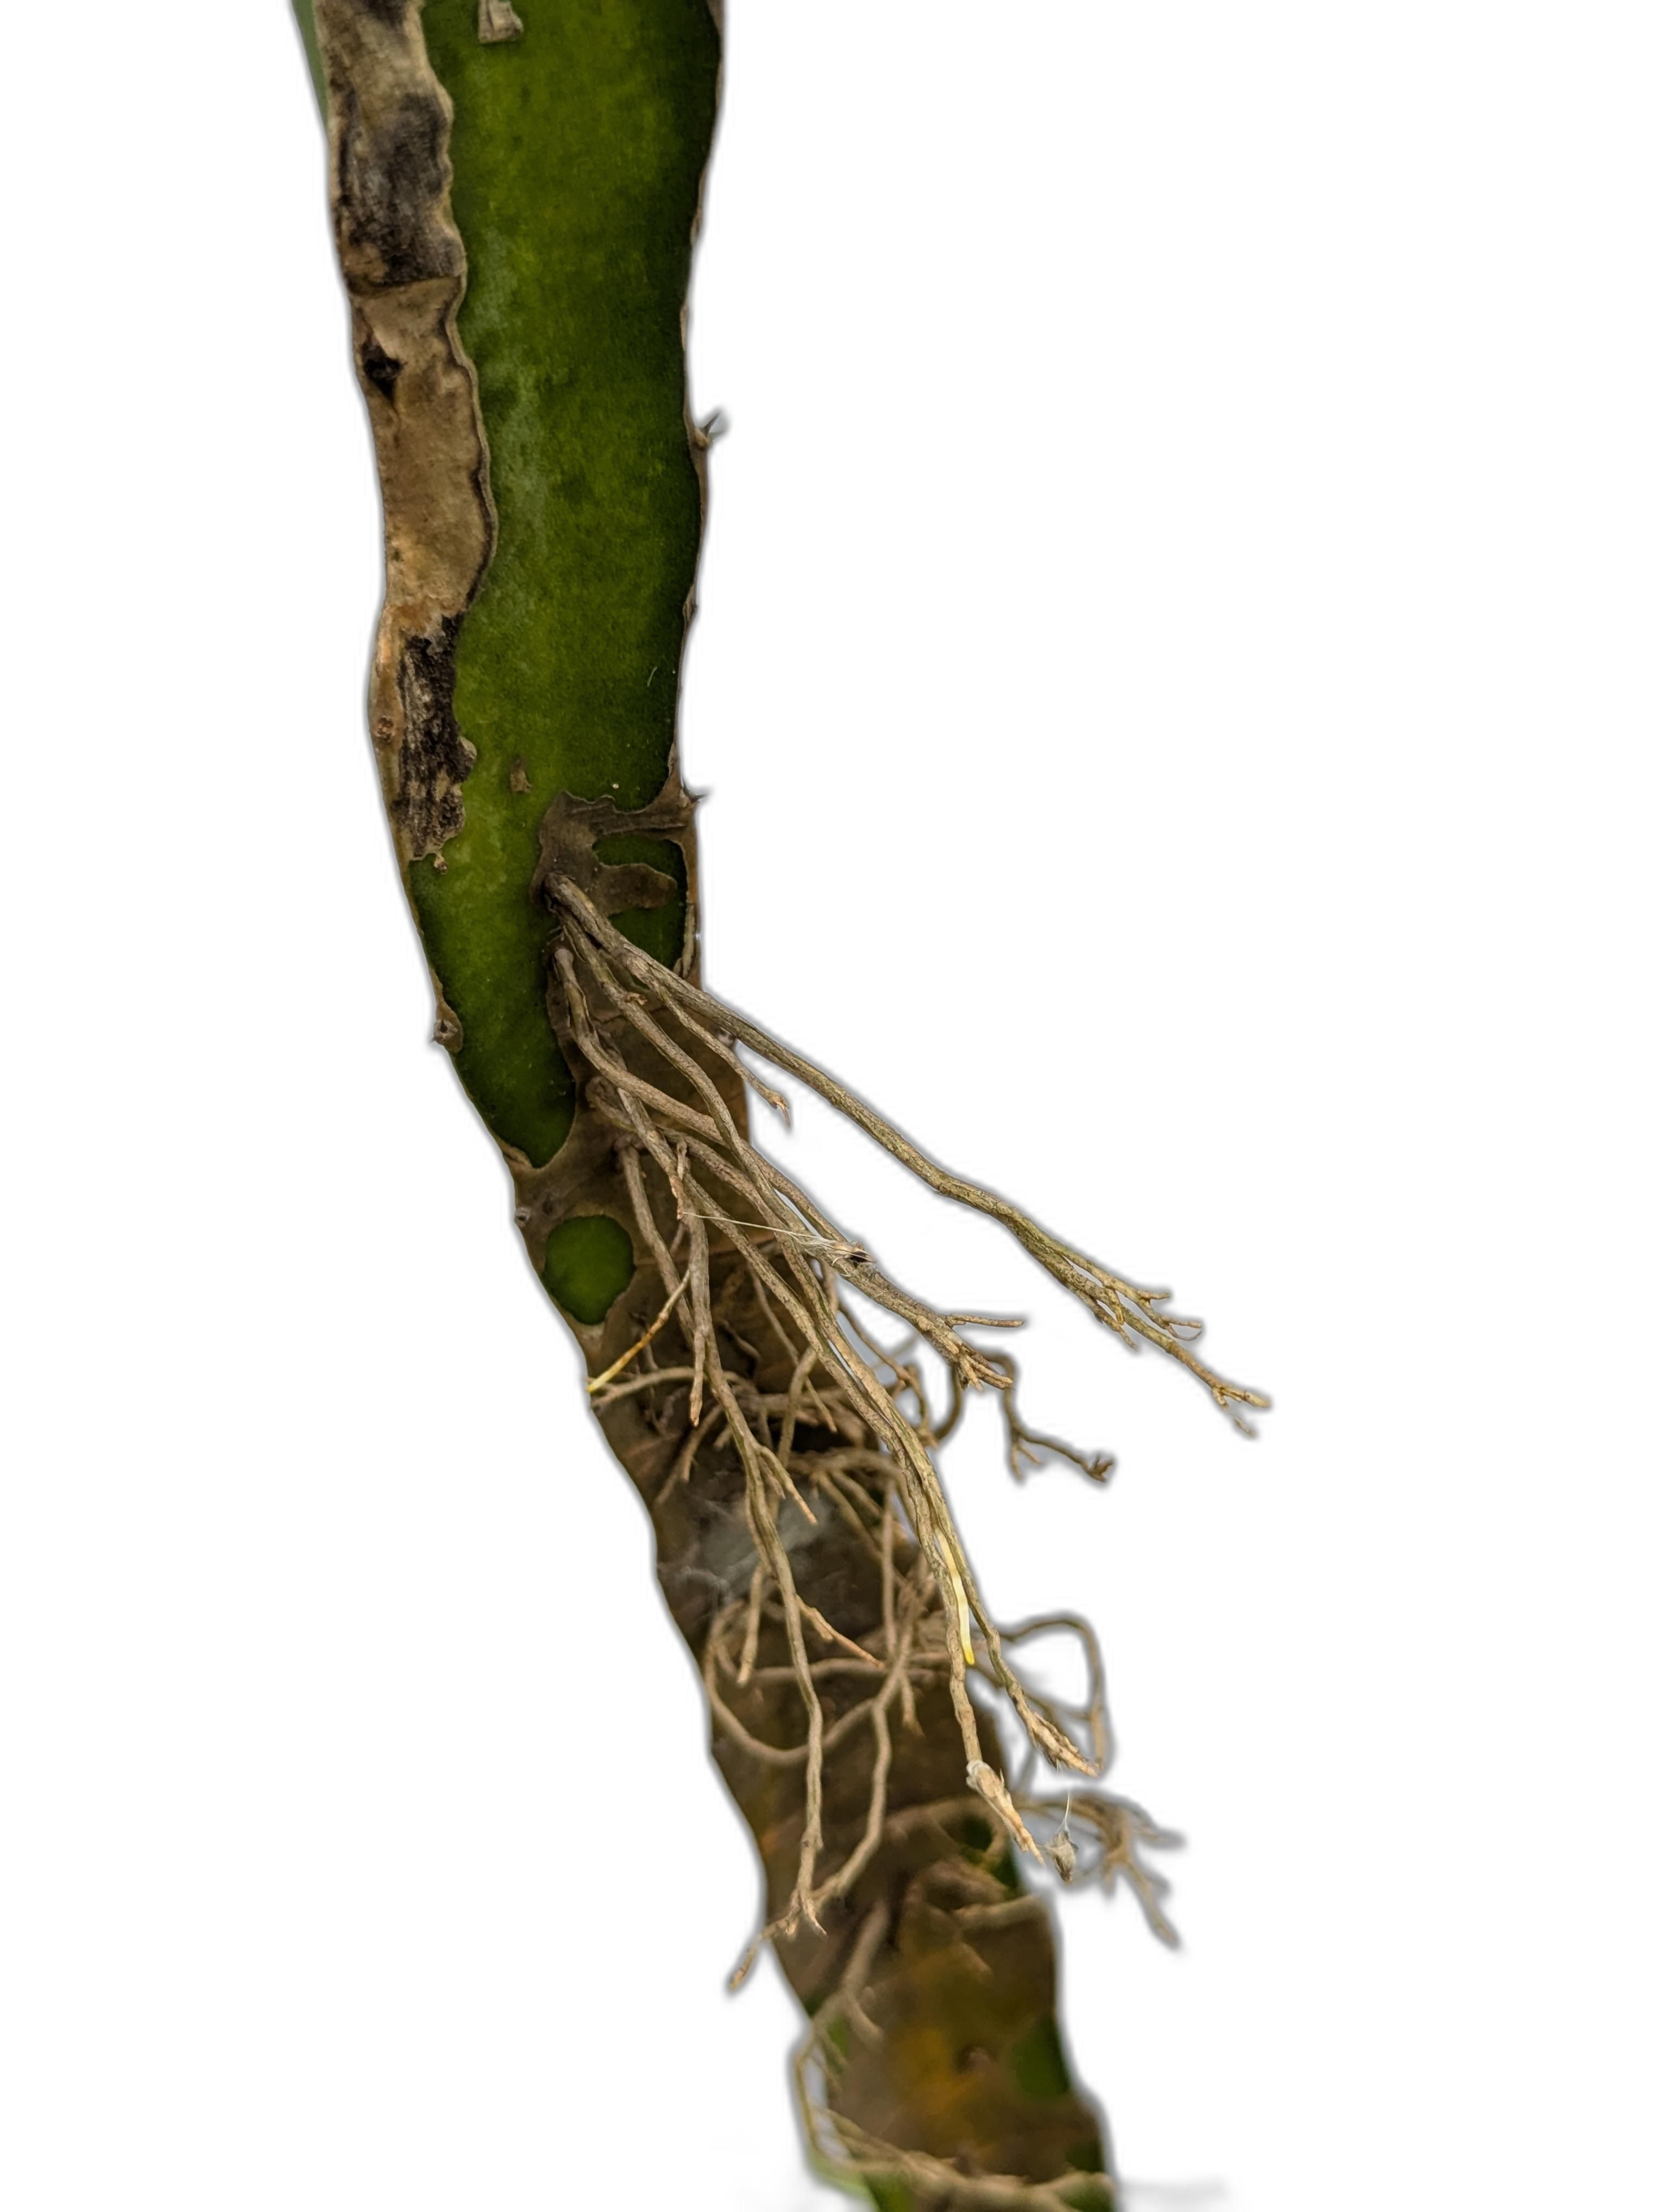
Label: Bad leaf